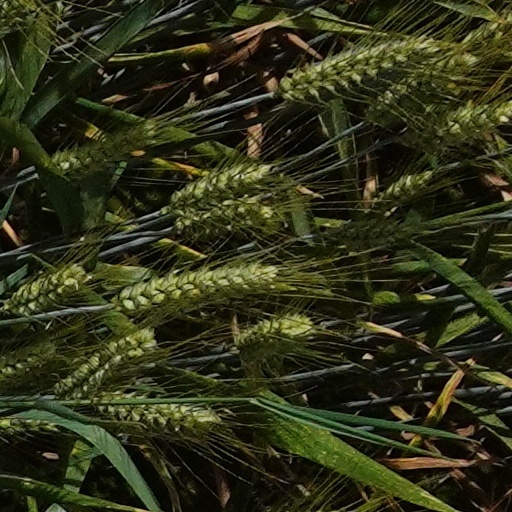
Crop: wheat